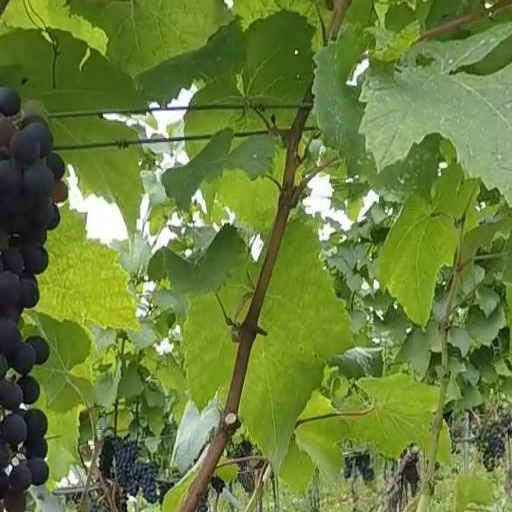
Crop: grape